Two-dimensional polymer

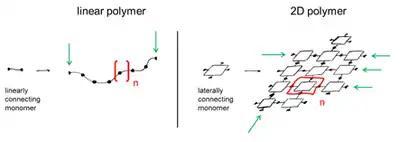
Structural difference between a linear and a two-dimensional (2D) polymer. In the former, linearly connecting monomers result in a thread-like linear polymer, while in the latter laterally connecting monomers result in a sheet-like 2DP with regularly tessellated repeat units (here of square geometry). The repeat units are marked in red, whereby the number n describes the degree of polymerization. While a linear polymer has two end groups, a 2DP has an infinite number of end groups that are positioned all along the sheet edges (green arrows).

A two-dimensional polymer (2DP) is a sheet-like monomolecular macromolecule consisting of laterally connected repeat units with end groups along all edges. This recent definition of 2DP is based on Hermann Staudinger's polymer concept from the 1920s. According to this, covalent long chain molecules ("Makromoleküle") do exist and are composed of a sequence of linearly connected repeat units and end groups at both termini.